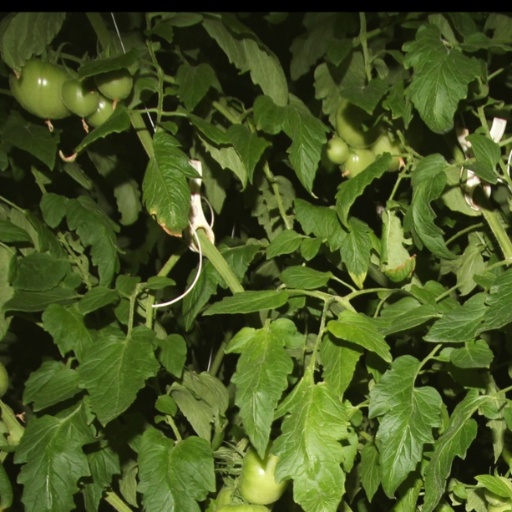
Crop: tomato